Answer in natural language. Considering the relative positions, where is black colour chair (highlighted by a blue box) with respect to black colour chair (highlighted by a red box)? Choose between the following options: below or above
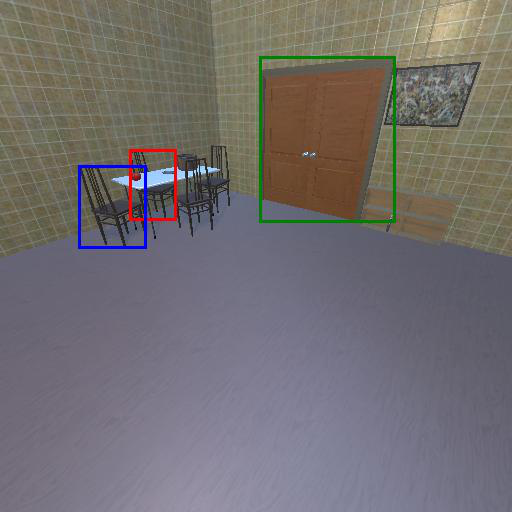
<answer>below</answer>